Holy Trinity Parish Hall, Fortitude Valley

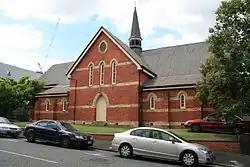
Holy Trinity Parish Hall, 2009

Holy Trinity Parish Hall is a heritage-listed Anglican church hall at 141 Brookes Street, Fortitude Valley, City of Brisbane, Queensland, Australia. It was designed by John Hingeston Buckeridge and built from 1891 to 1892 by John Quinn. It was added to the Queensland Heritage Register on 21 October 1992.